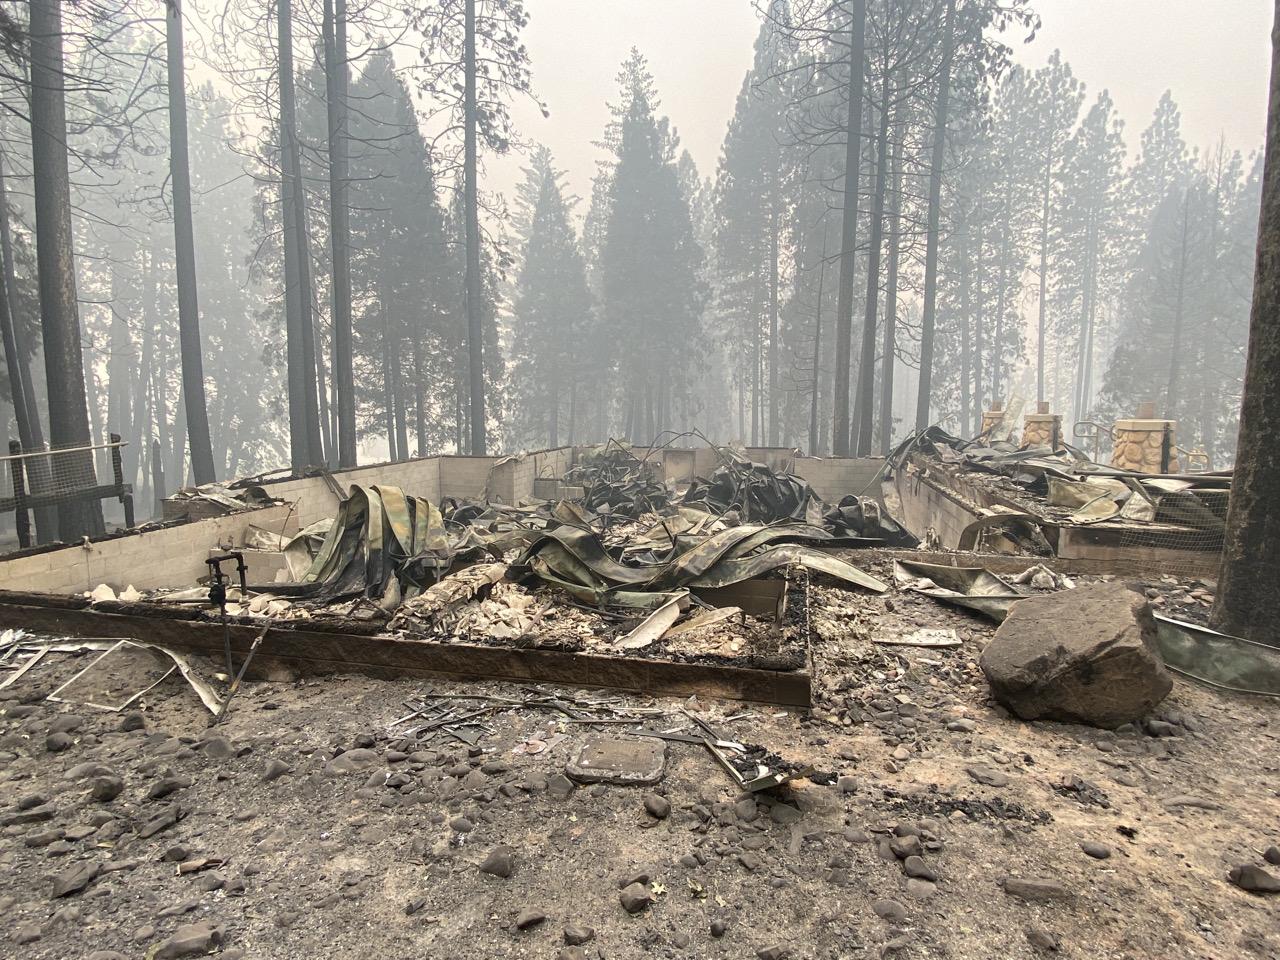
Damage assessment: destroyed